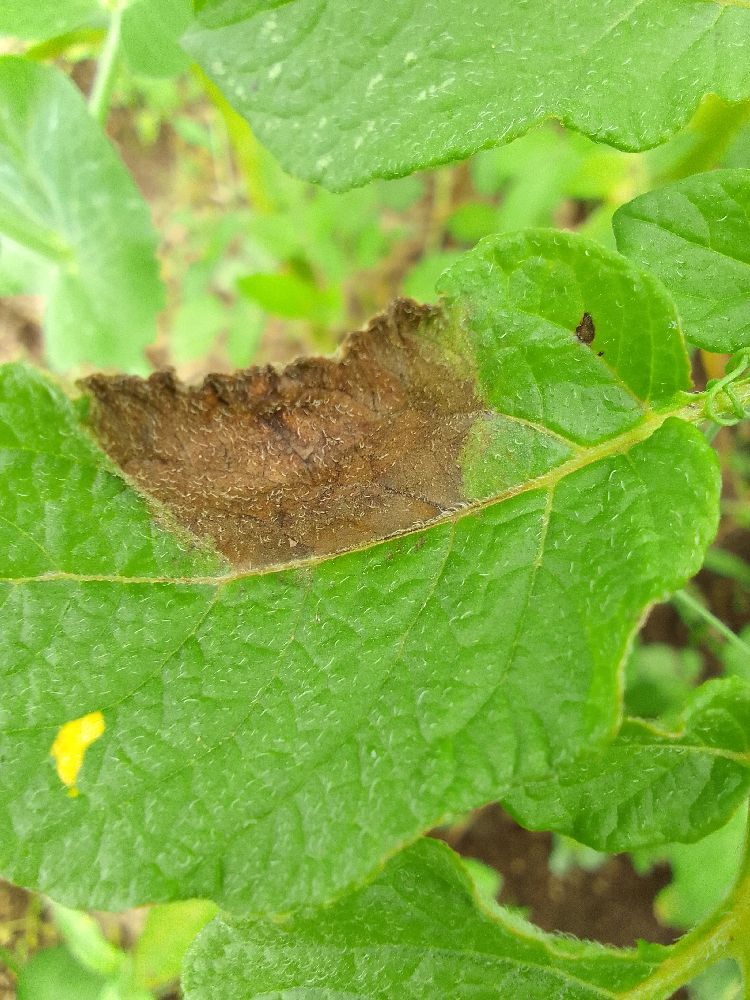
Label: Late blight